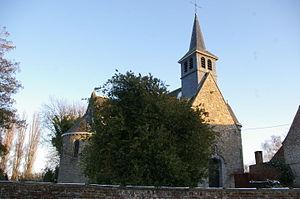
Eglise sainte Aldegonde de Noirchain (Belgique)
Noirchain est une section de la commune belge de Frameries, située en Région wallonne dans la province de Hainaut. Établi au pied d’un terril classé, le village s’insère dans un paysage vert vallonné et préservé. Aujourd’hui coupée en deux par la N 546, voie rapide reliant Frameries à Givry, la localité s’étend le long de cette route. L’habitat appartient principalement à la deuxième moitié du XIXᵉ siècle et au début du XXᵉ siècle. Le GR 412, dit sentier des terrils traverse la localité. La ducasse avec une « brocante » a lieu le premier week-end d'août.